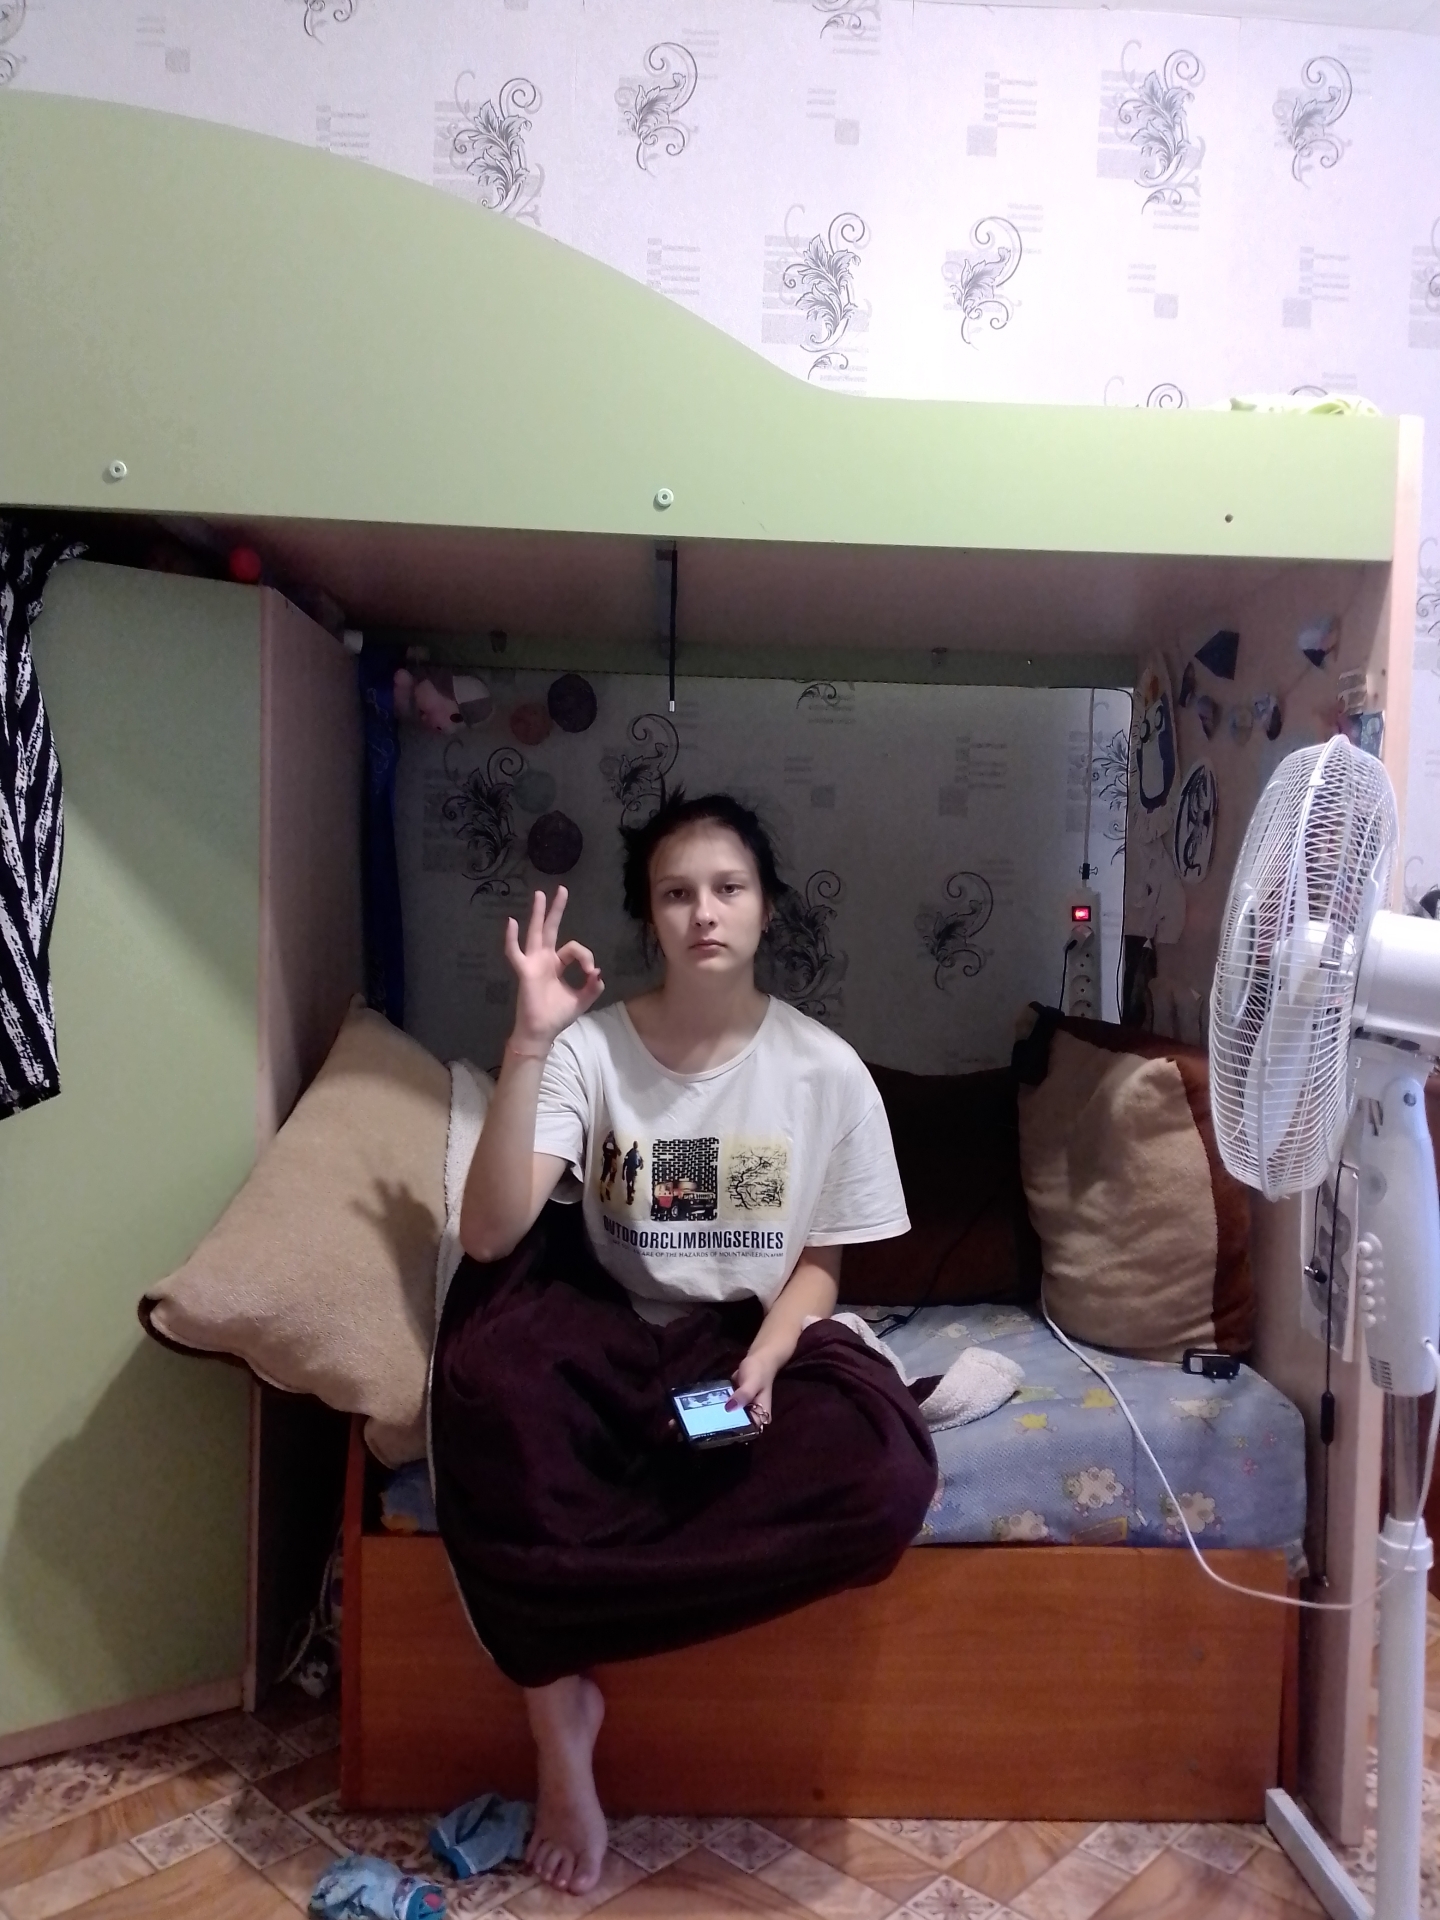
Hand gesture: ok